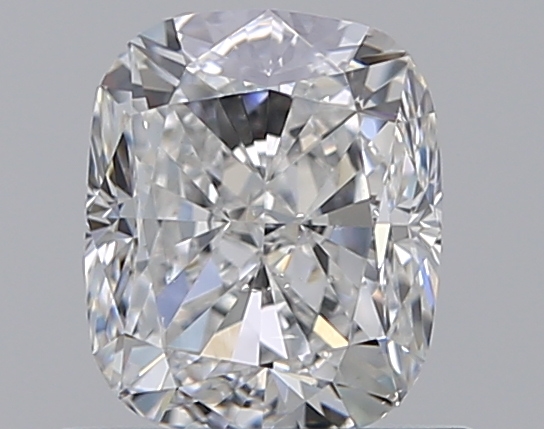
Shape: cushion
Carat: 1
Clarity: SI1
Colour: F
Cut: GD
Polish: EX
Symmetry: VG
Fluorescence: N
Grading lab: GIA
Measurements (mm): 6.07 x 5.04 x 3.69